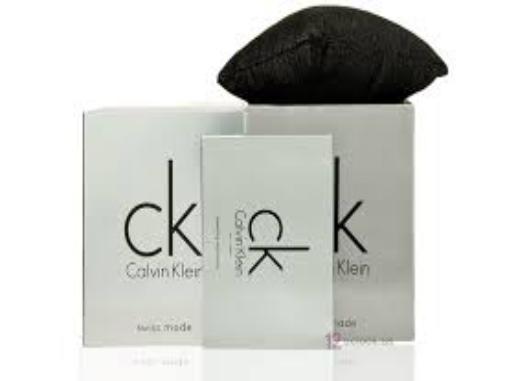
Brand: Ck Calvin Klein-1
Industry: Clothes